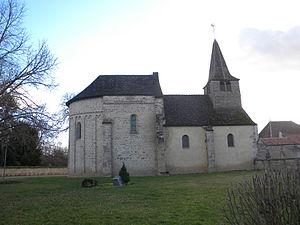
Combertault est une commune française située dans le département de la Côte-d'Or en région Bourgogne-Franche-Comté.